Plaza Theatre, Paddington

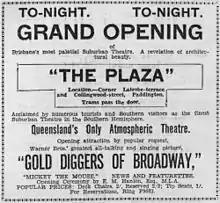
Advertisement for the grand opening of the Paddington Plaza Theatre, 28 August 1930

It is understood that the Plaza Theatre was designed initially to screen only silent film, but in 1929 synchronised sound and film was introduced to Australia and the Plaza opened as a "talkies" theatre. The seats (capacity 1250 in 1938) were arranged on a single-level raked floor. The Plaza Theatre came to be a popular meeting place for Paddington residents. It was open seven days a week, with serials shown on Monday and Tuesday nights, films and newsreels on other nights, and a matinee programme on Sunday afternoons. On Saturdays, trams reputedly would stop outside the theatre at opening time and wait until the film finished to take patrons home again. Popular films attracted audiences of around 1200, for the movies appealed to all ages. A special soundproofed glass room, called the "cry room", was provided for young mothers and their babies.